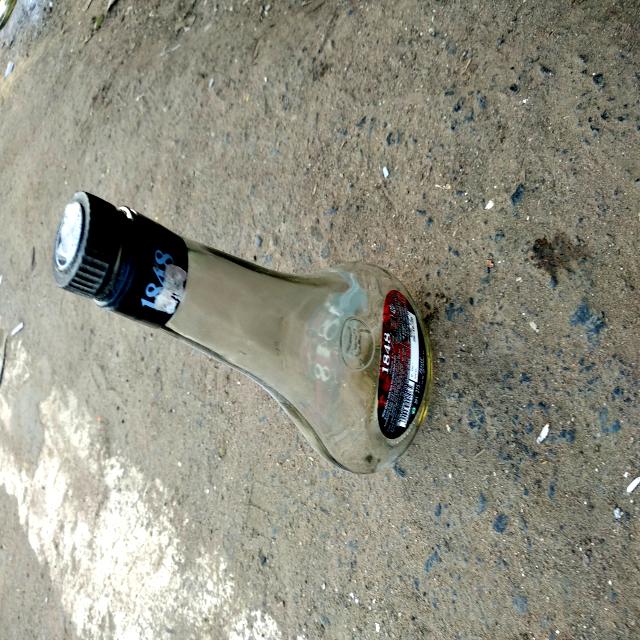
Label: Glass